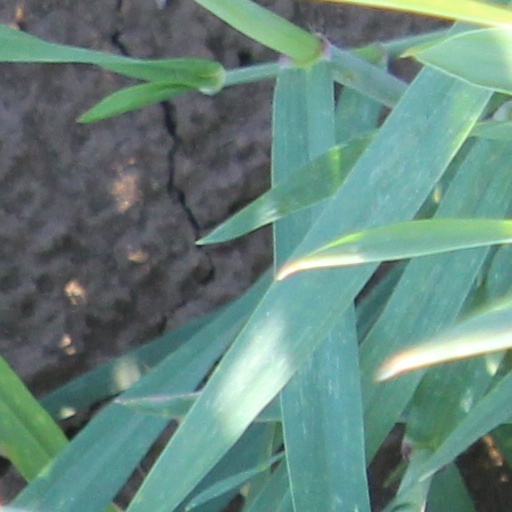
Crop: wheat